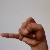
The image shows a hand gesture representing the letter 'J' in Indian Sign Language.